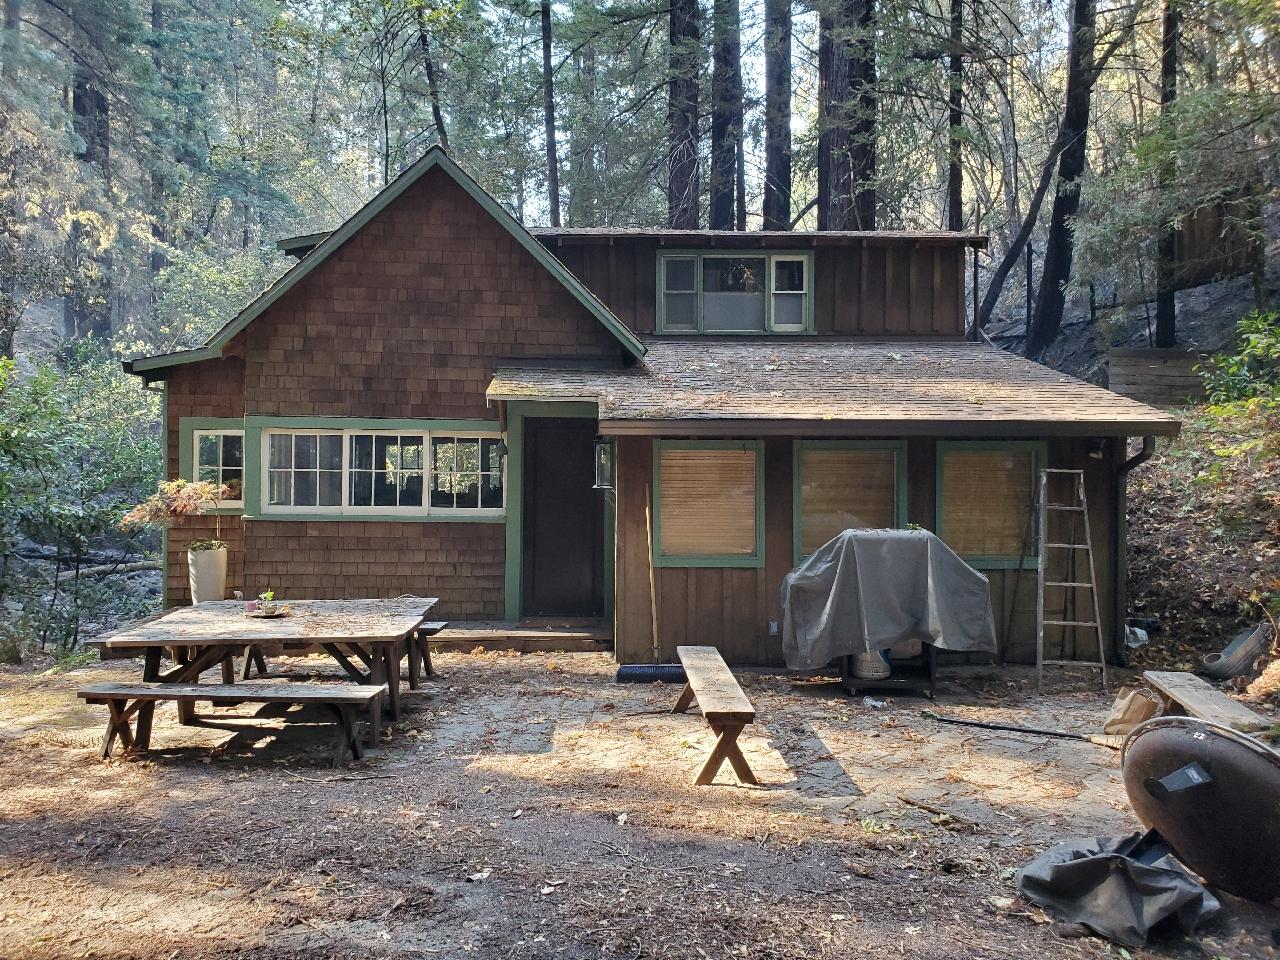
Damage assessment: no_damage